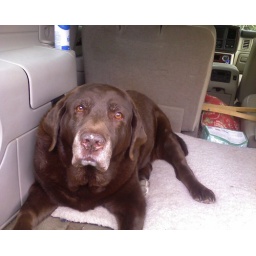
fritz, the office dog, in the back of the truck